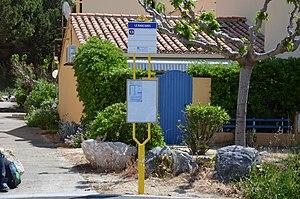
Arrêt de bus type du réseau CTPM de Perpignan. Ici, à l'arrêt terminus de la ligne 13 ""Le Barcarès""."
Sankéo, anciennement Compagnie de transports Perpignan Méditerranée abrégé en CTPM, est le réseau de transport en commun de la communauté urbaine Perpignan Méditerranée Métropole.